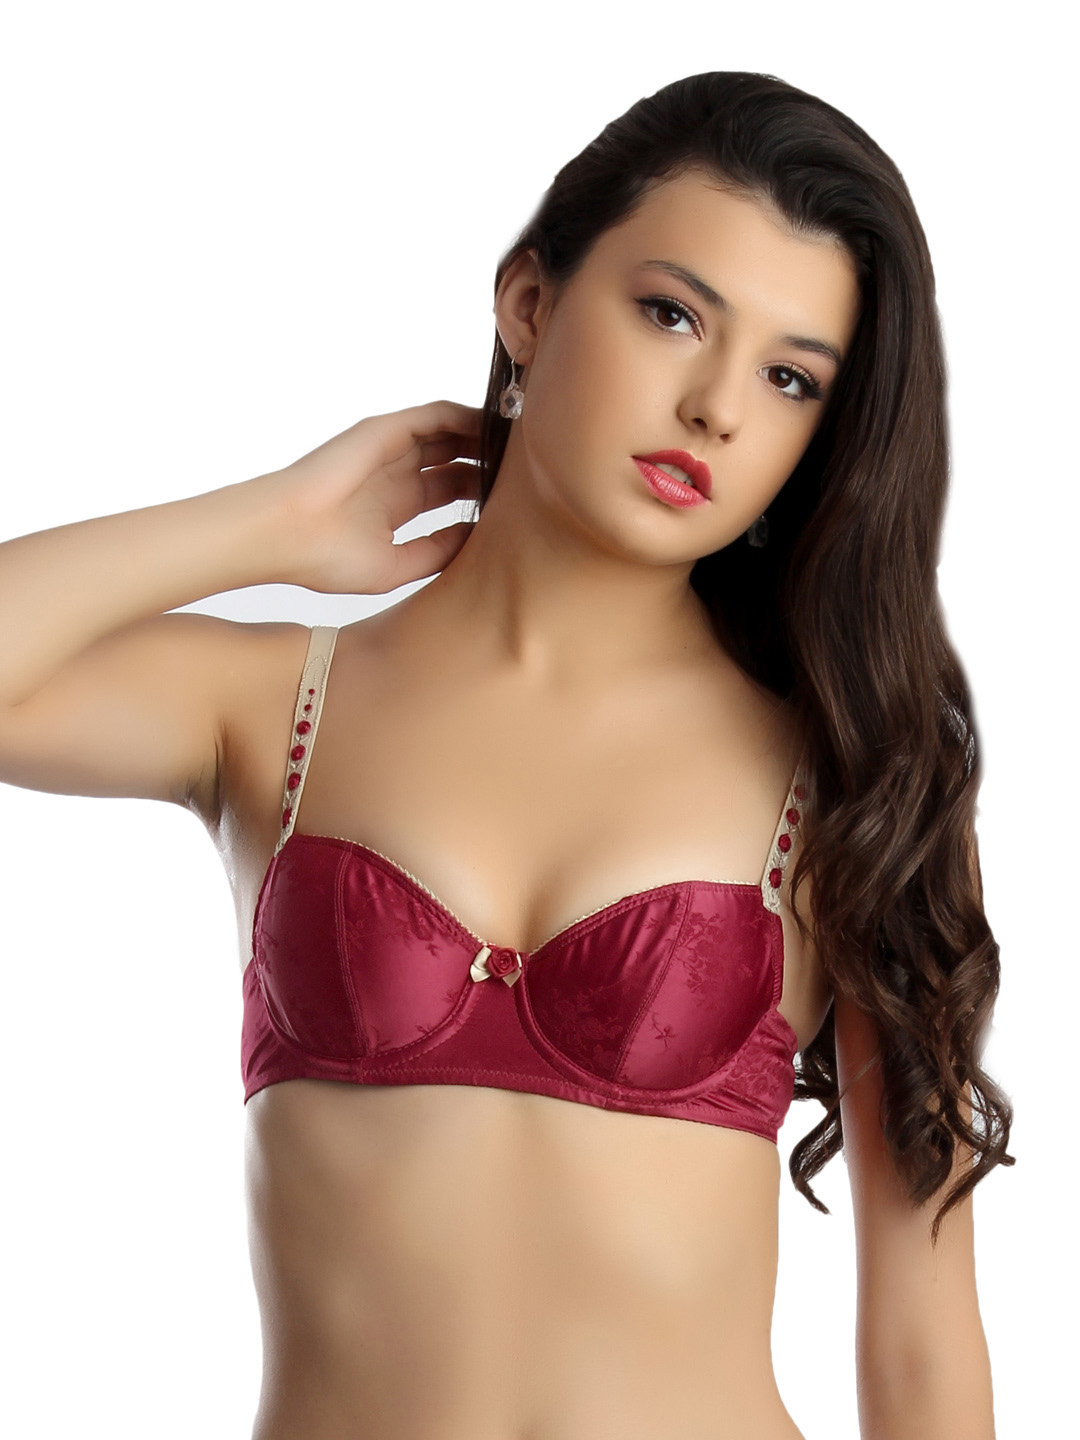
Enamor Red Bra
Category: Apparel / Innerwear / Bra
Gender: Women
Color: Red
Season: Summer 2017
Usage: Casual